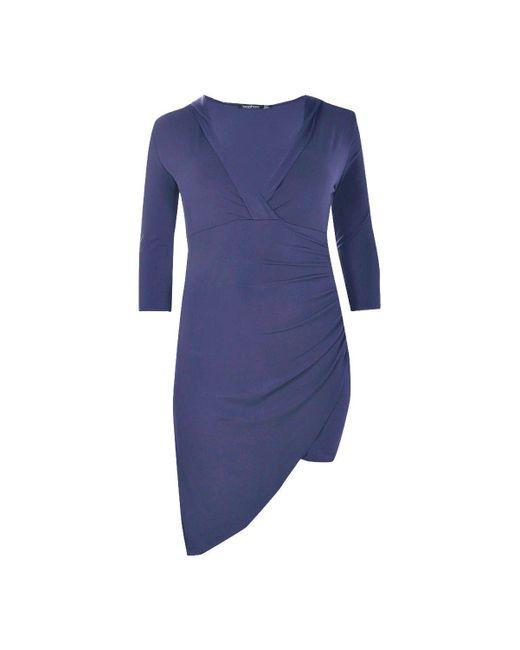
Asymmetrisches lila plus Size Date Nachtkleid